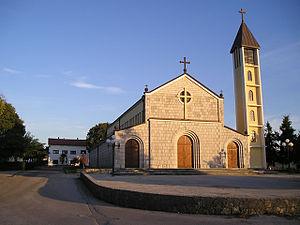
Grude est une ville et une municipalité de Bosnie-Herzégovine située dans le canton de l'Herzégovine de l'Ouest et dans la Fédération de Bosnie-et-Herzégovine. Selon les premiers résultats du recensement bosnien de 2013, la ville intra muros compte 4 404 habitants et la municipalité 17 865.
L'église Saint-Élie est située en Bosnie-Herzégovine, sur le territoire du village de Tihaljina et dans la municipalité de Grude.
Tihaljina est un village de Bosnie-Herzégovine. Il est situé dans la municipalité de Grude, dans le canton de l'Herzégovine de l'Ouest et dans la Fédération de Bosnie-et-Herzégovine. Selon les premiers résultats du recensement bosnien de 2013, il compte 1 572 habitants.